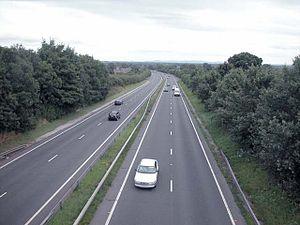
La route européenne 22 est une route reliant Holyhead à Ichim en passant par Amsterdam, Riga et Moscou.